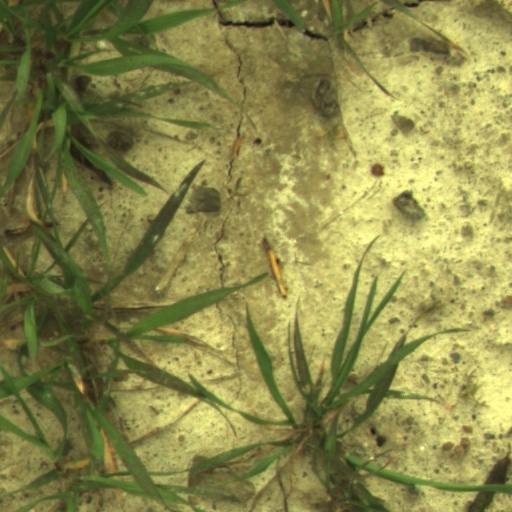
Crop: wheat